Flora Walsh

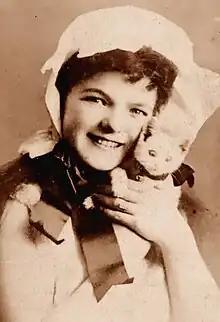
Walsh in the 1880s

Walsh made her professional debut as part of a juvenile production of "H.M.S. Pinafore" where in 1879, aged 9, she was described as being "the most extraordinary performer of her age that we have ever seen" with high praise for her acting and "sweet" soprano voice. "The Sacramento Union" remarked in 1880 that her portrayal in the role entitled her to be considered as the leading lady. Another early role was in "Barney's Courtship", opposite Maude Adams. A later performance as Josephine in "Pinafore", at the age of 12, was at the Tivoli in San Francisco, where she earned wider recognition. Her appetite for the stage developed from an early age, and although her first part was intended only to be a minor one, her natural singing voice earned her the leading role at the age of 12. She subsequently traveled the western circuit singing opera and later featured in a production of "Muldoon's Picnic". Walsh was the recipient of a benefit performance in 1882 at the Baldwin Theater in San Francisco when "Dot, or the Cricket on the Hearth" was presented.